Sebastian Castro (painter)

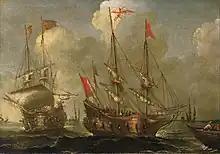
"Spanish Ships at Anchor"

Sebastiaen Castro or Sebastian a Castro, in English sources also referred to as Sebastian Castro or Sebastianus a Castro was a Flemish painter specialized in marine painting who was active in Antwerp between 1633 and 1656.